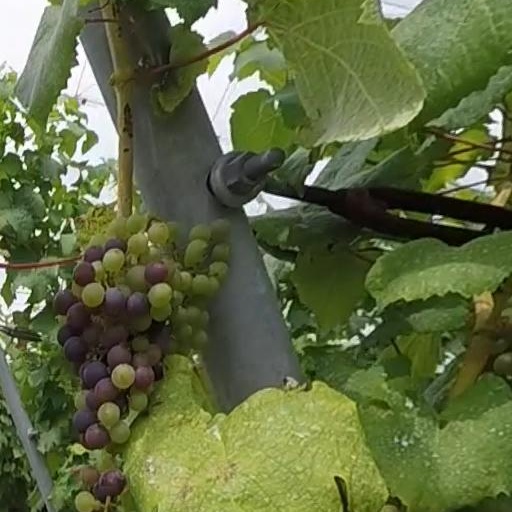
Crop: grape